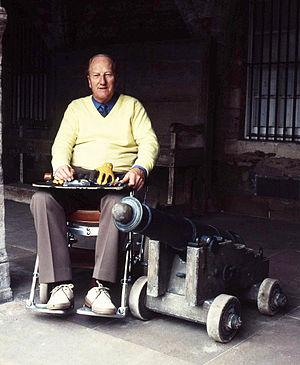
Walter Francis John Scott, 9ᵉ duc de Buccleuch et 11ᵉ duc de Queensberry, est un homme politique, un propriétaire terrien et un pair écossais.